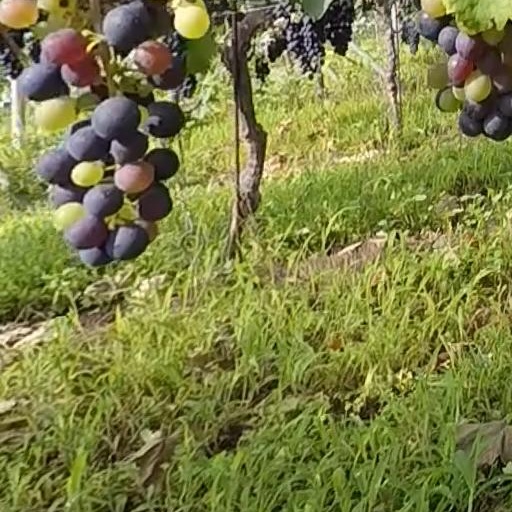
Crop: grape